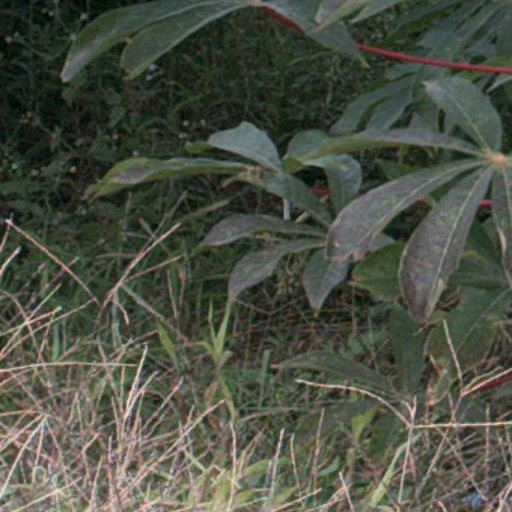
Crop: cassava